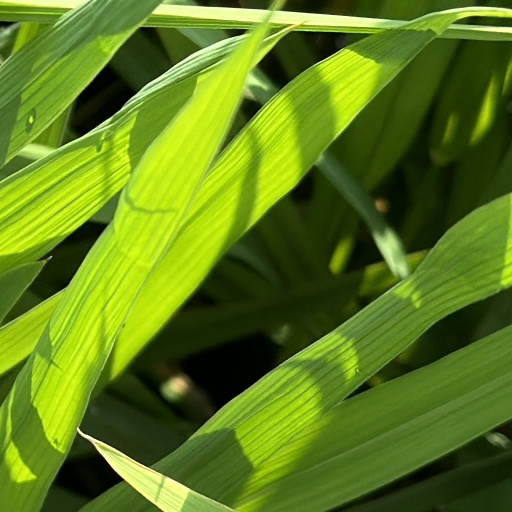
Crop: rice